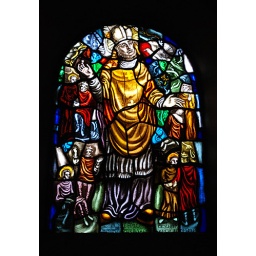
church window / Kirchenfenster in Wahlwiller (NL)